Merchandise Mart

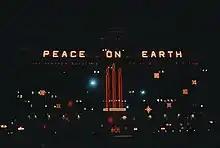
Merchandise Mart in late 1969

In 1926, a westward extension of double-deck Wacker Drive increased development on the south riverbank. In 1927, Marshall Field & Co. announced its plans to build on the north bank opposite Wacker Drive. The site, bordered by Orleans Street, Wells Street, Kinzie Street, and the Chicago River, was formerly a Native American trading post and the site of Chicago and North Western Railway's former Wells Street Station, abandoned in 1911 in favor of the Chicago and North Western Passenger Terminal. With the railroad's air rights, the site was large enough to accommodate "the largest building in the world". Removing the train yard supported the Chicago Plan Commission's desire to develop and beautify the riverfront.